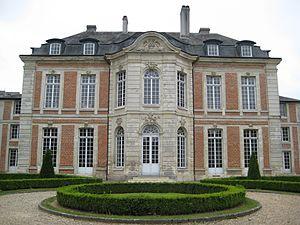
Le Palais du Haut-Doyenné de Lisieux, construit en 1769 pour le Haut-Doyen du chapitre de la cathédrale de Lisieux, abrite depuis 1985 l'école nationale de musique et de danse de Lisieux. Ici, la façade sur jardin.
Lisieux est une commune française située dans le département du Calvados en région Normandie et peuplée de 20 318 habitants appelés Lexoviens et Lexoviennes.